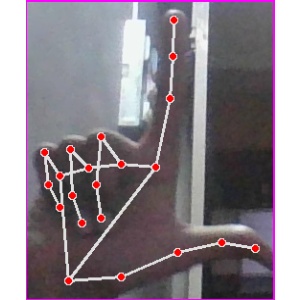
अक्षर: ल